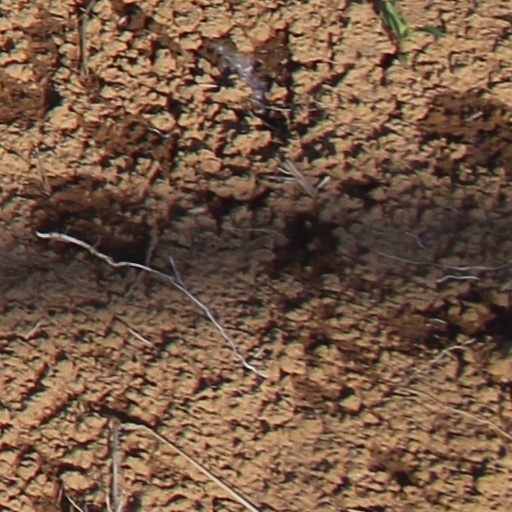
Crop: wheat